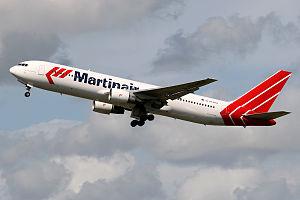
Martinair Netherland NV est une compagnie aérienne des Pays-Bas, spécialisée dans le tourisme. C'est une filiale de KLM.